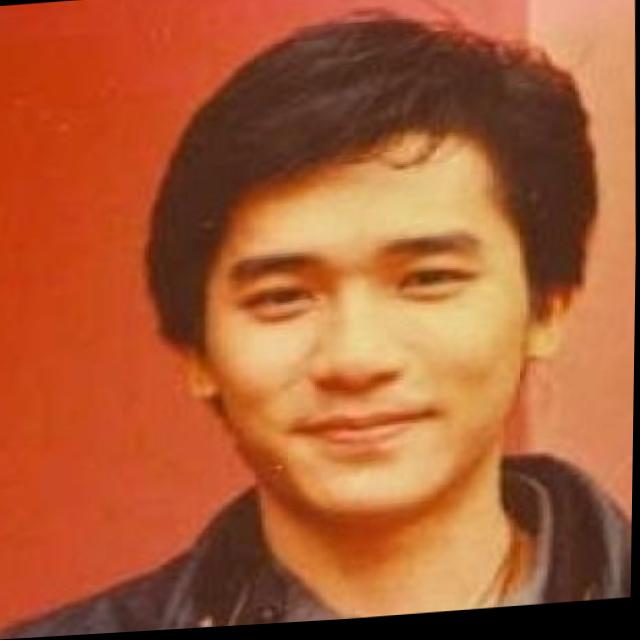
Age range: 21-44